Pete Dalena

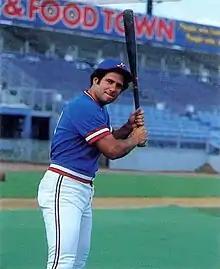
Dalena with the Nashville Sounds in 1983

Peter Martin Dalena (born June 26, 1960) is a former Major League Baseball designated hitter/pinch hitter who played for the Cleveland Indians in 1989. He weighed 200 pounds and was 5'11" in height. Dalena, who threw right-handed but batted left, attended Fresno State University.